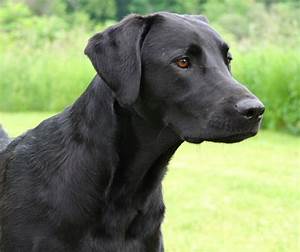
Label: cane